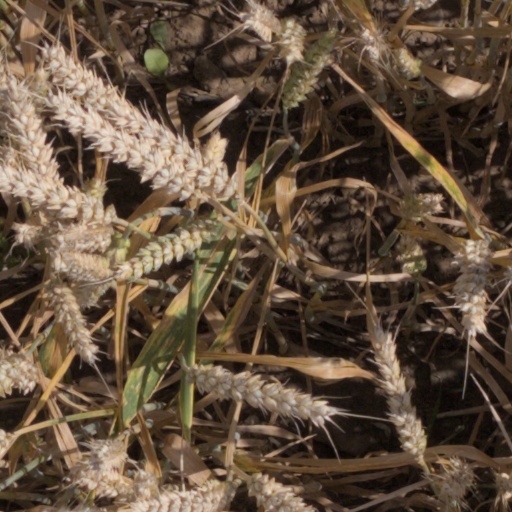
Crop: wheat